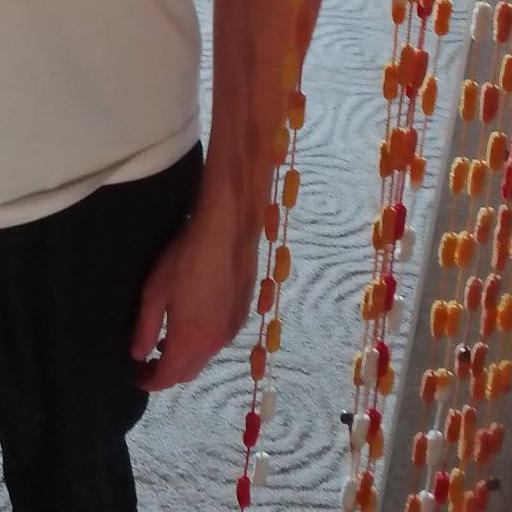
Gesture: no_gesture